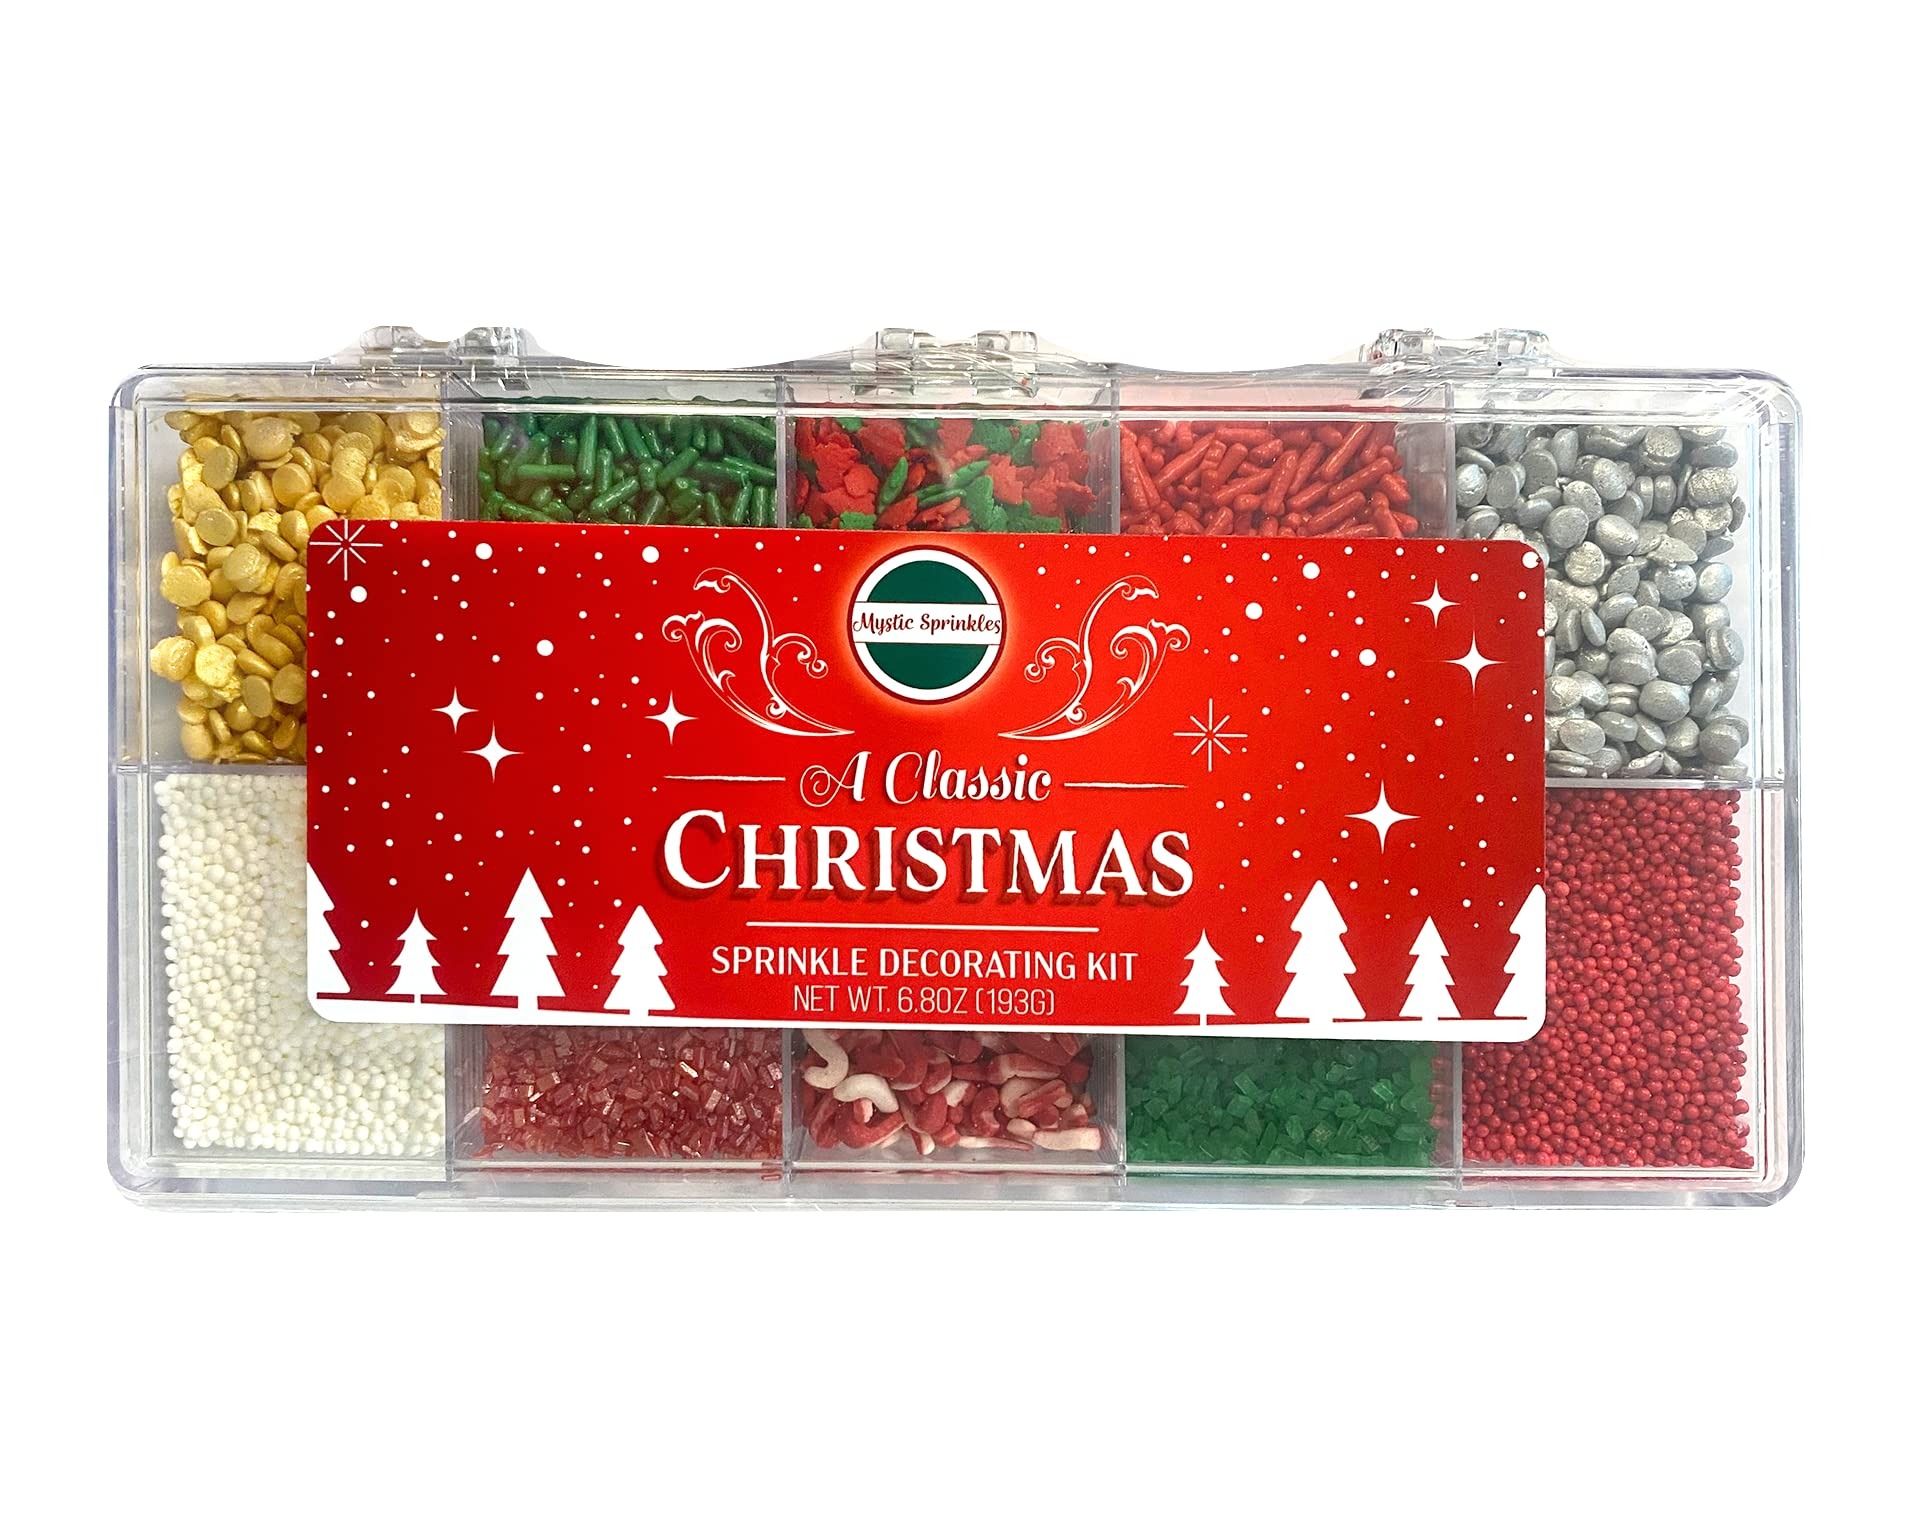
Item Name: Mystic Sprinkles Christmas Holiday sprinkle Decorating Kits (A Classic Christmas Sprinkle Decorating Kit 6.8oz)
Bullet Point 1: Each kit has TEN Adorable Seasonal Options
Bullet Point 2: Choose from MANY Festive Options!
Bullet Point 3: Each section has a HEAPING Tablespoon of Sprinkle Mixes
Bullet Point 4: Takes all of your sweet treats to the next level!
Bullet Point 5: Makes a GREAT gift!
Product Description: Amp up the fun with Sprinkle Decorating Kits from Mystic Sprinkles. These BPA Free Plastic Trays include 10 adorably seasonal options. Each section holds a heaping Tablespoon of coordinated sprinkle mixes, and are just what you need to take all of your treats to the next level! Choose from a wide assortment of options, ready to top cookies, cupcakes, brownies, ice cream and more!
Value: 1.0
Unit: Count

Price: 16.99